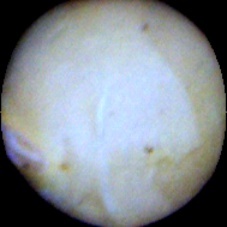
Label: Intact